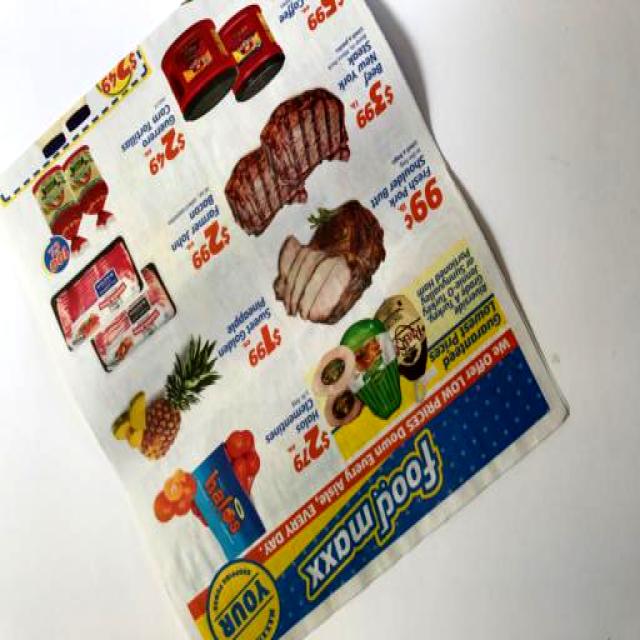
Label: Paper